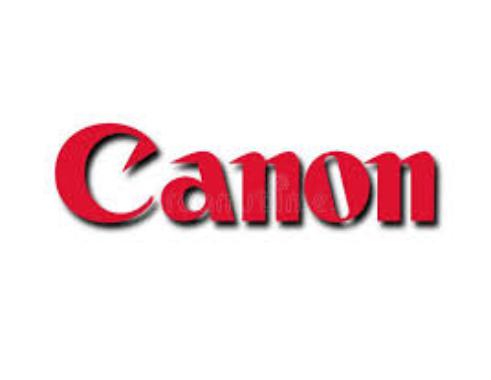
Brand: Canon
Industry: Electronic